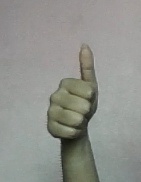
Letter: aleff